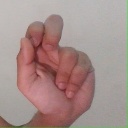
अक्षर: ढ